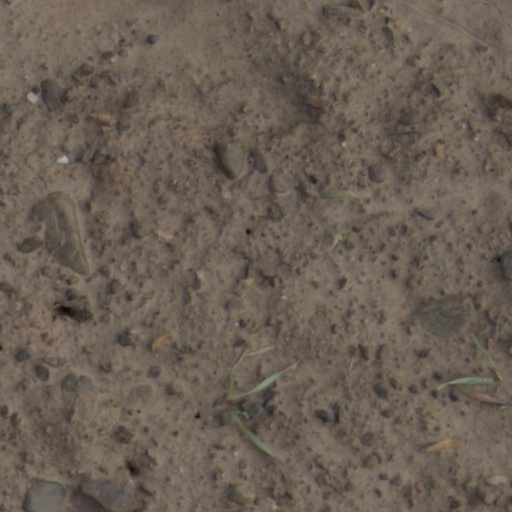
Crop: wheat